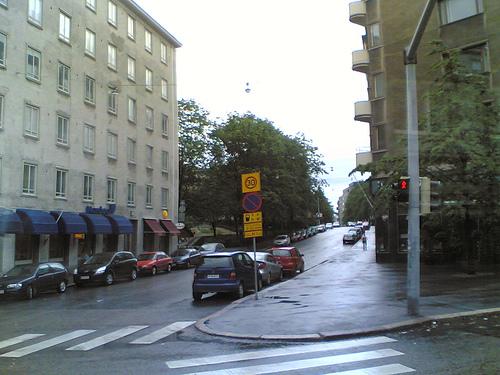
Weather: rain or strom